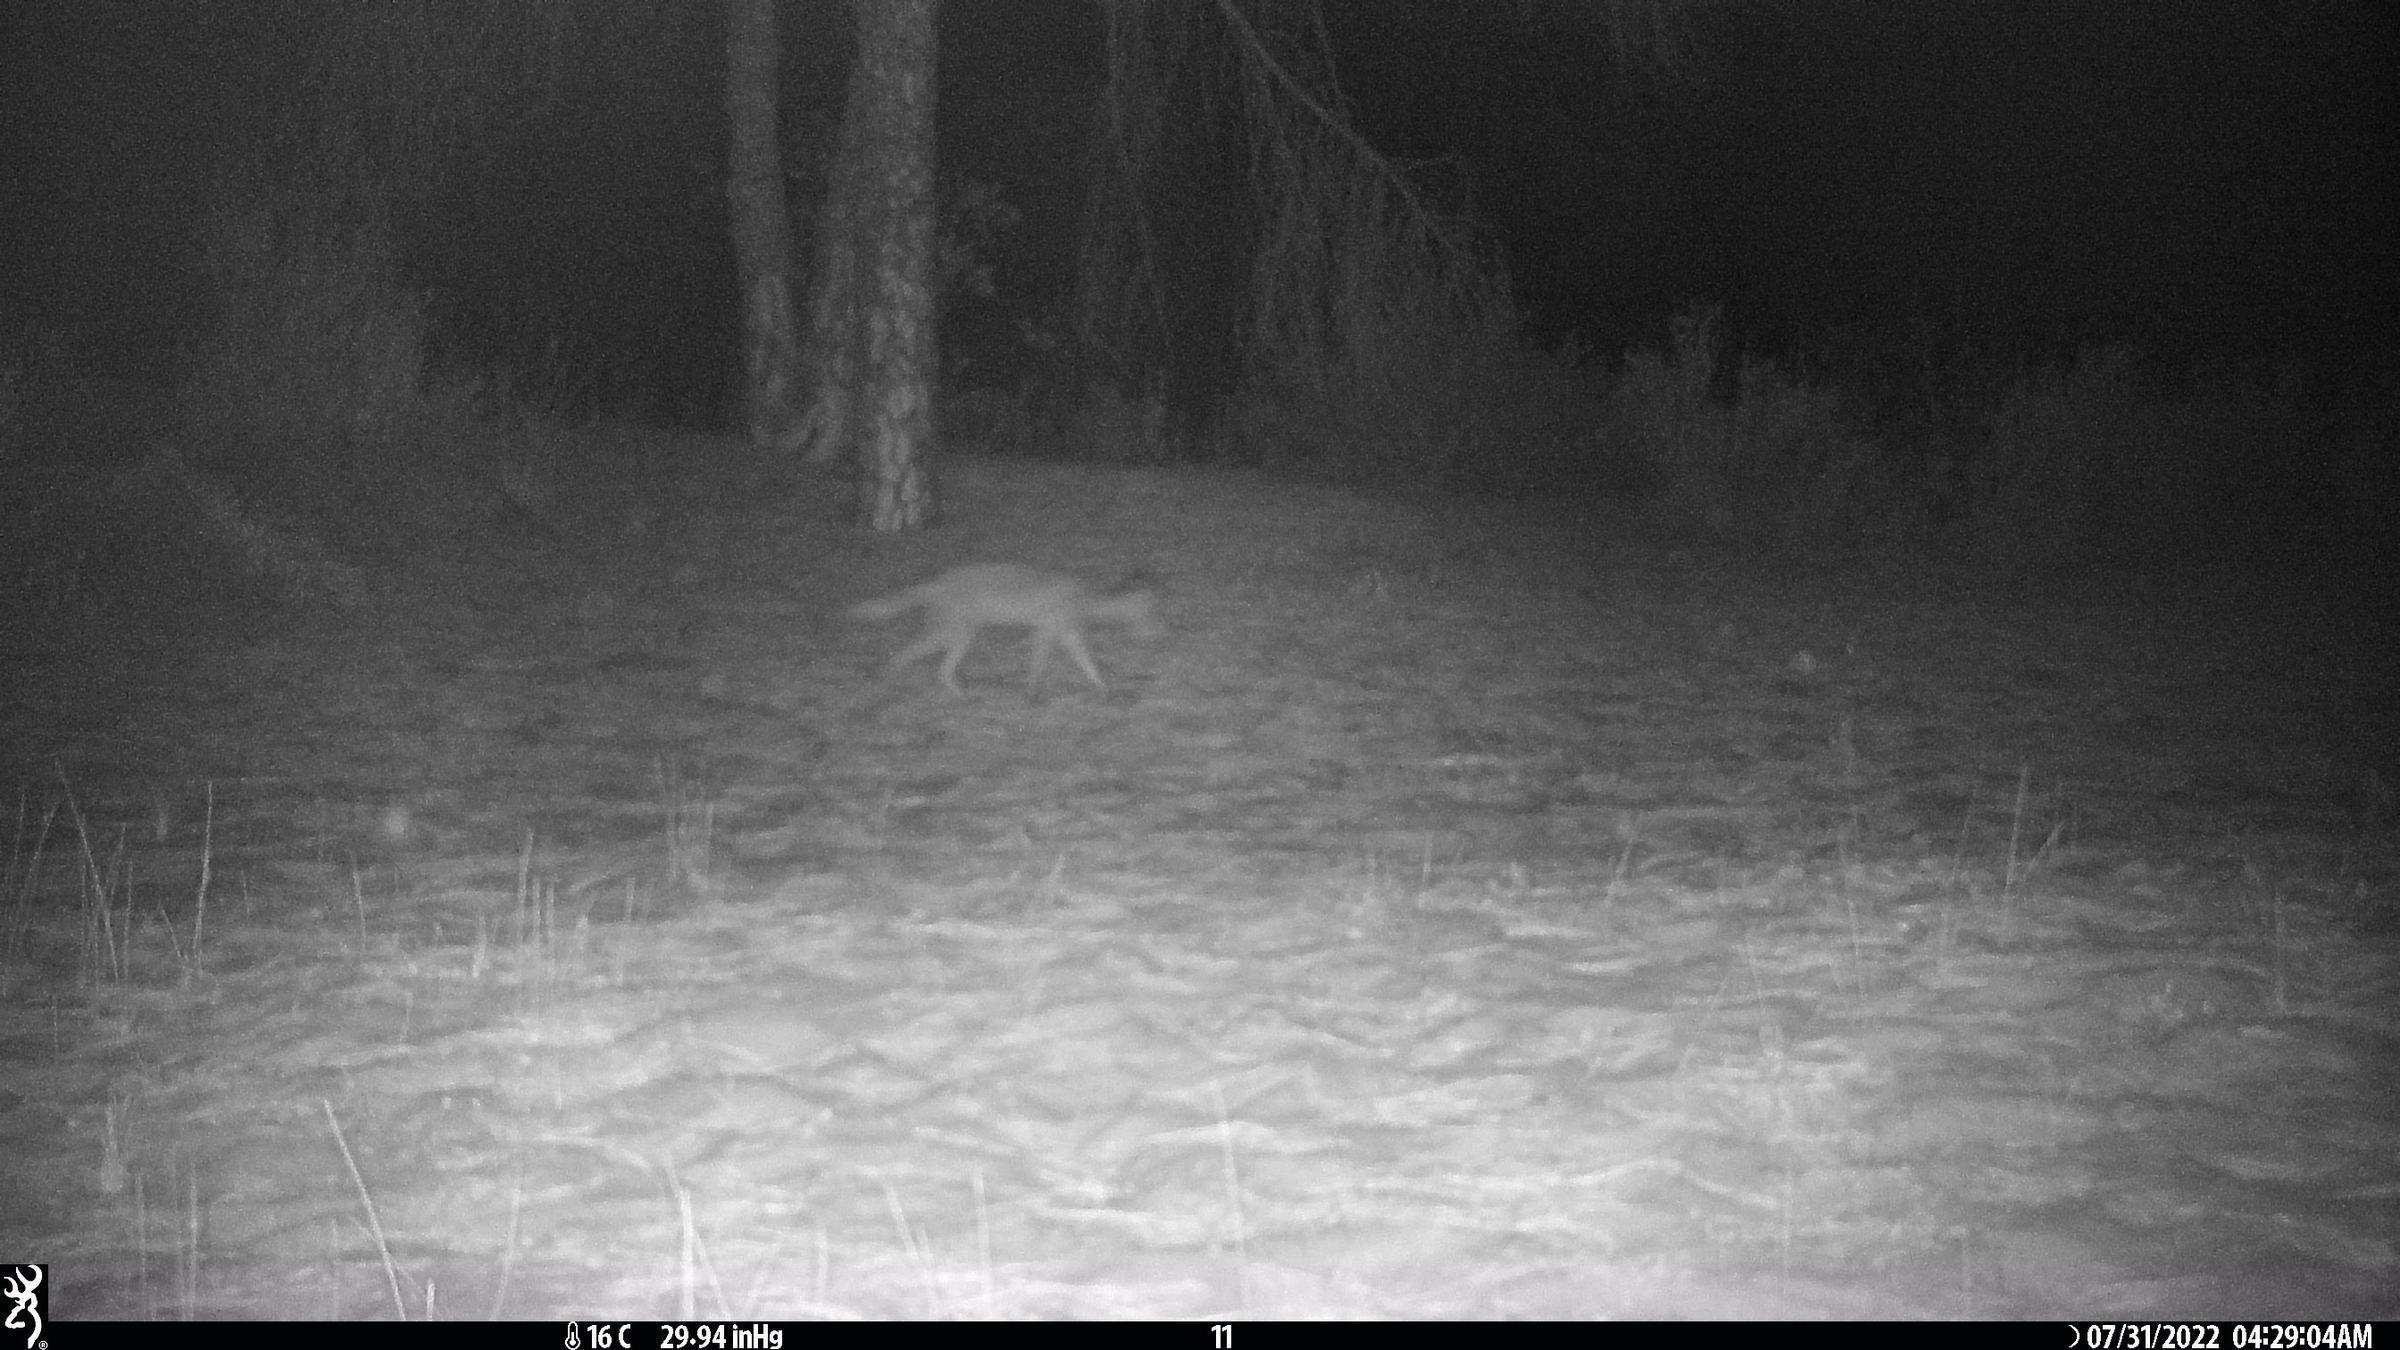
Species: Vulpes vulpes